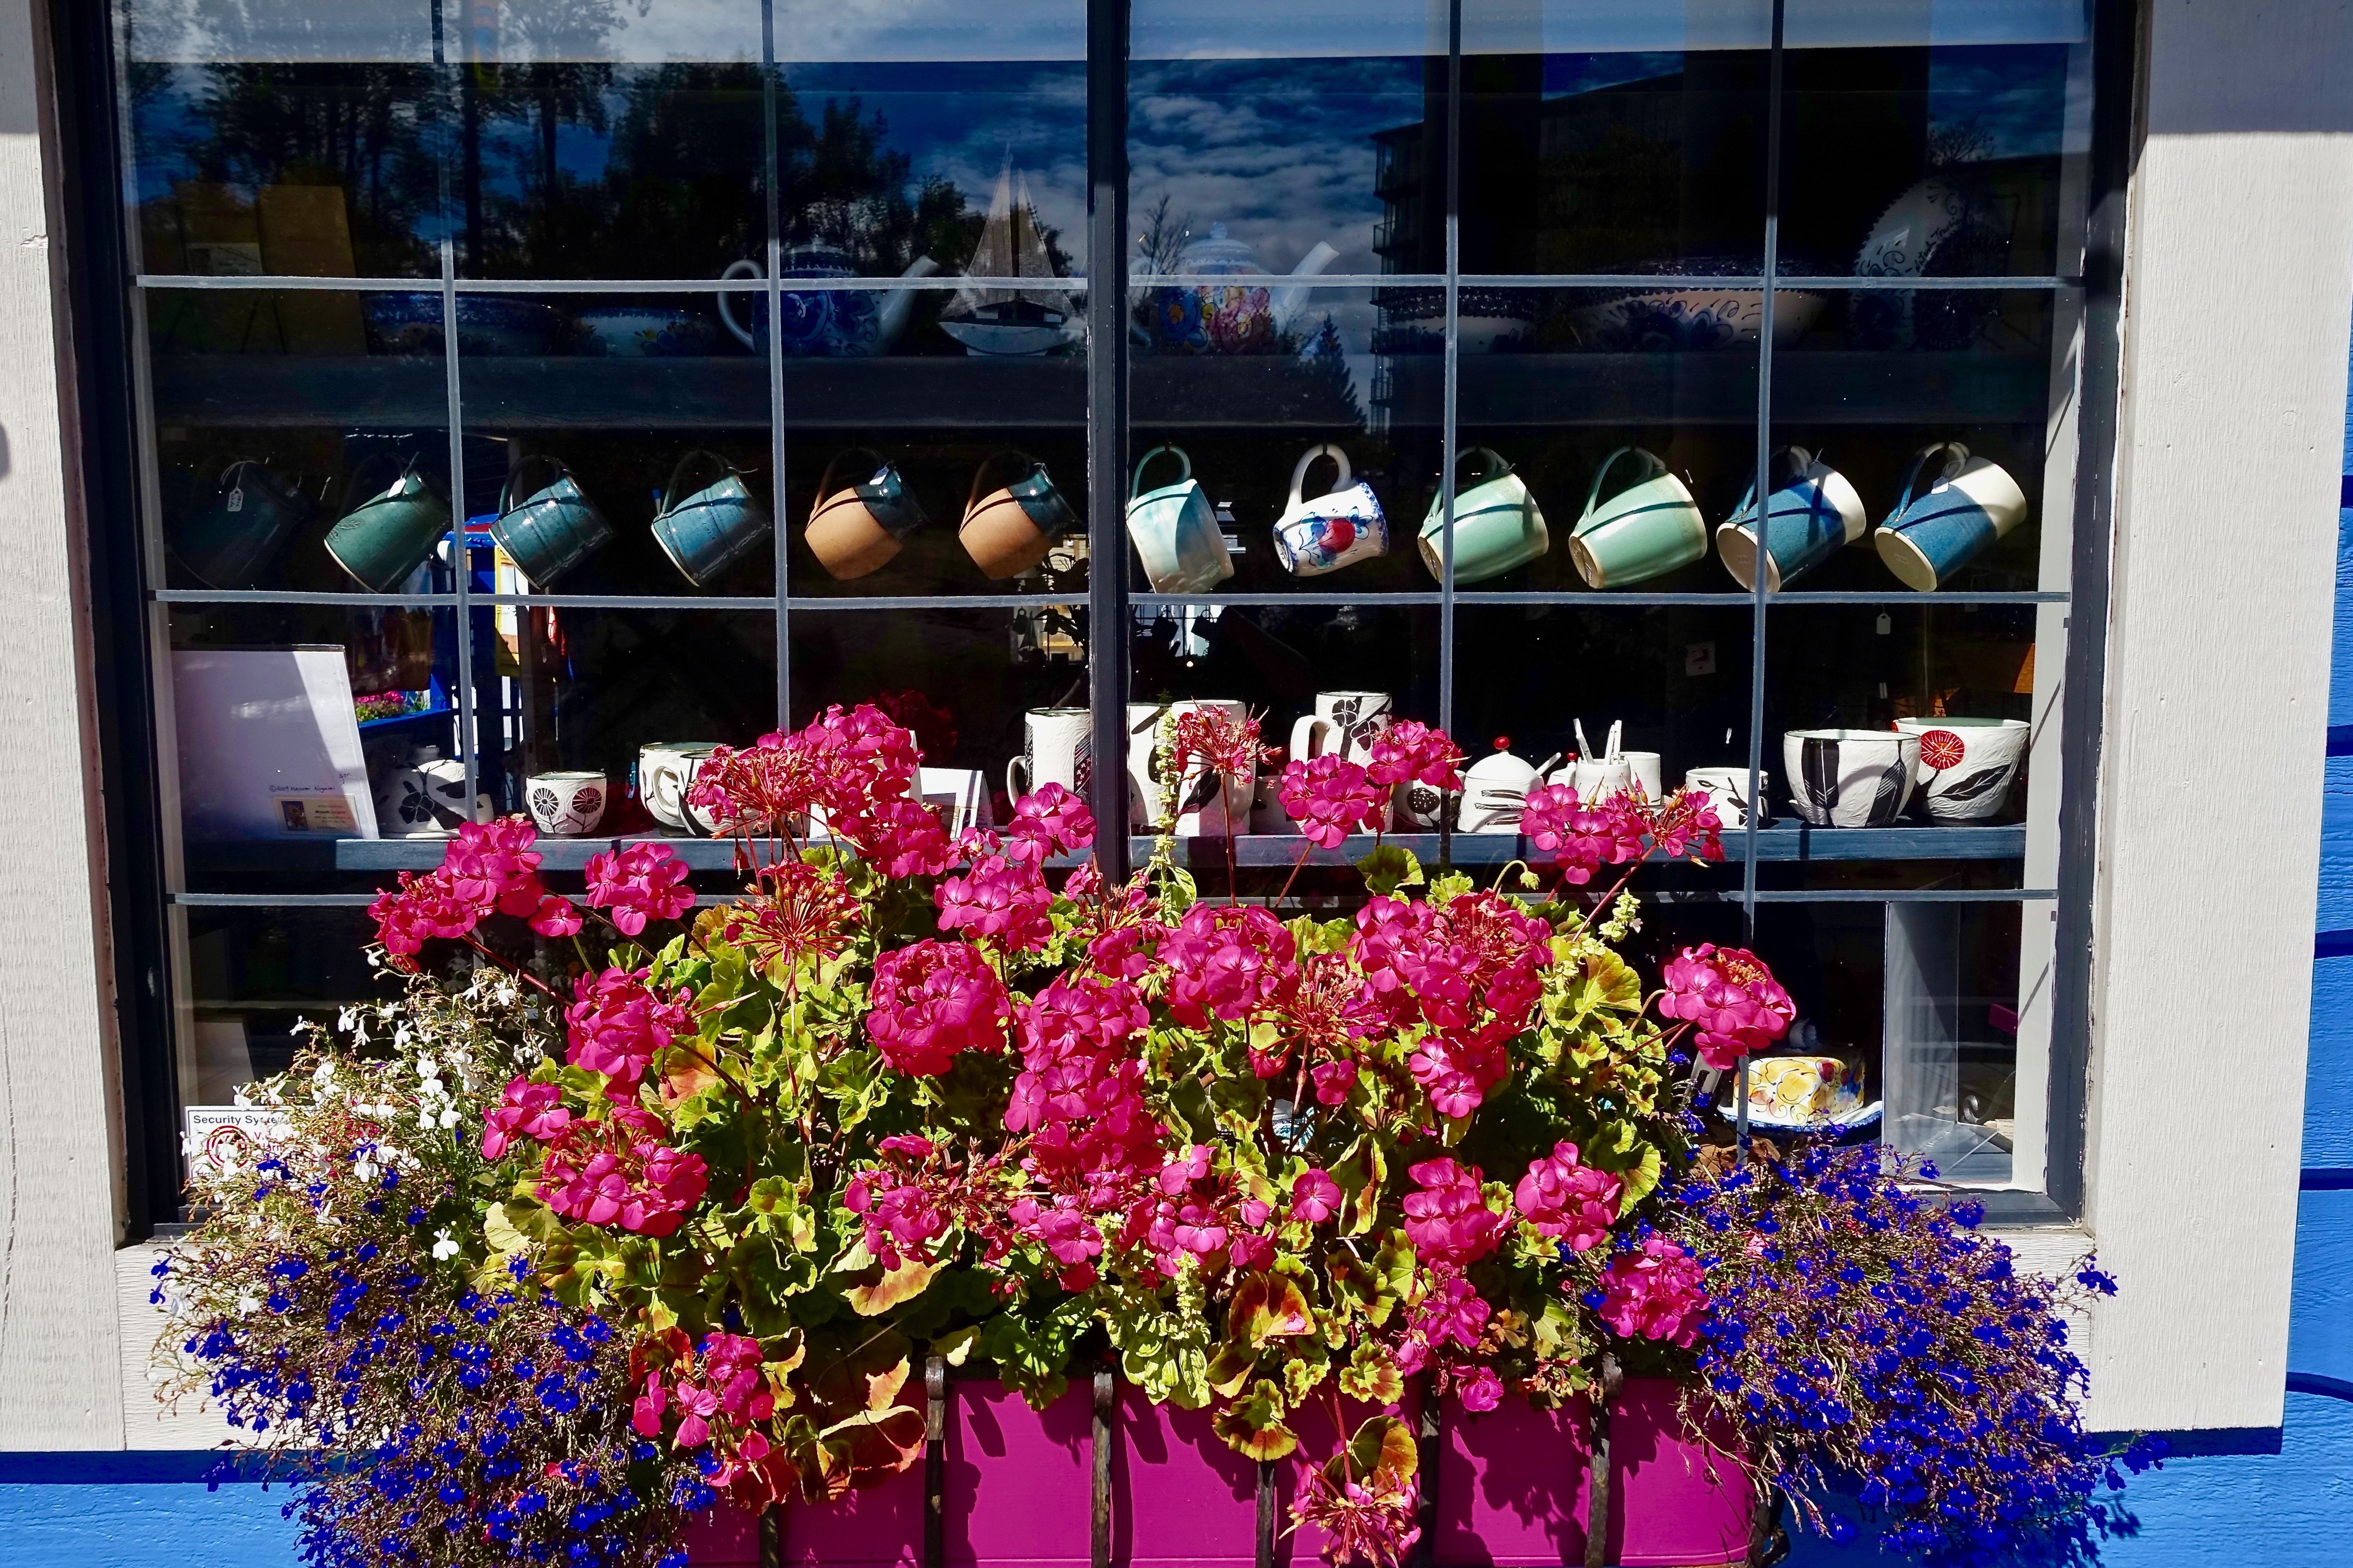
plant, flower, window, flowers, arrangement, display, cups, floristry, retail, floral design, flower arranging